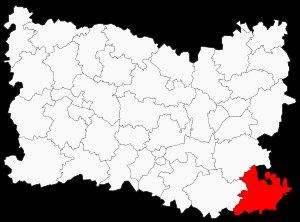
L'arrondissement de Senlis est une division administrative française, située dans le département de l'Oise et la région Hauts-de-France. Son chef-lieu est Senlis.